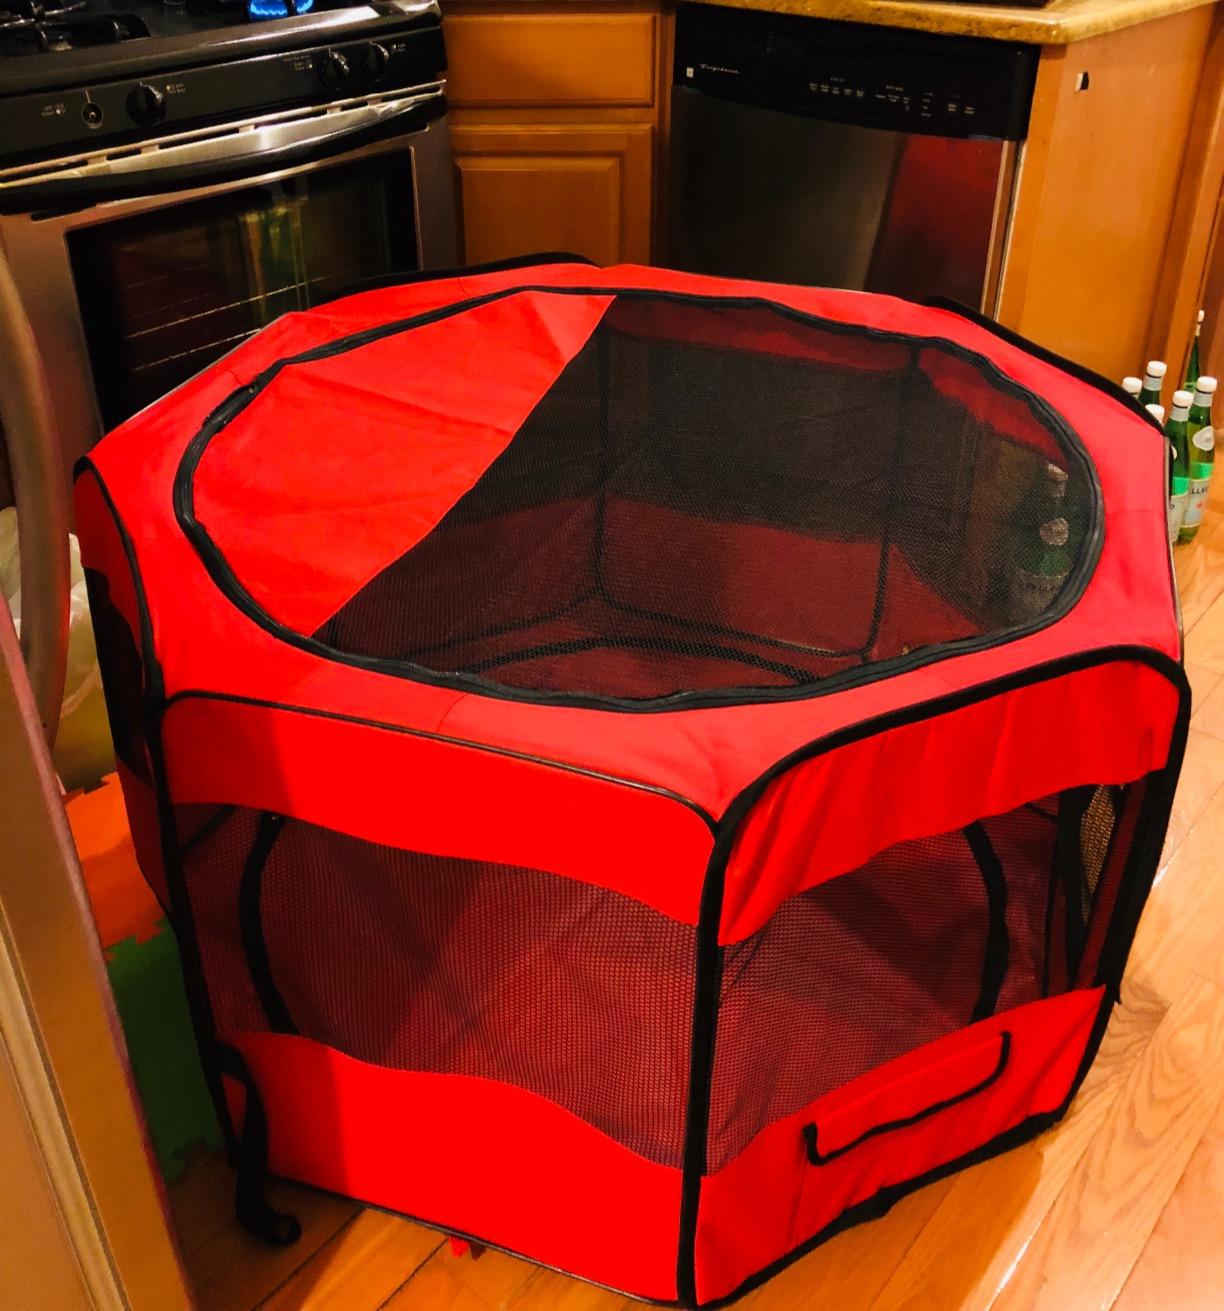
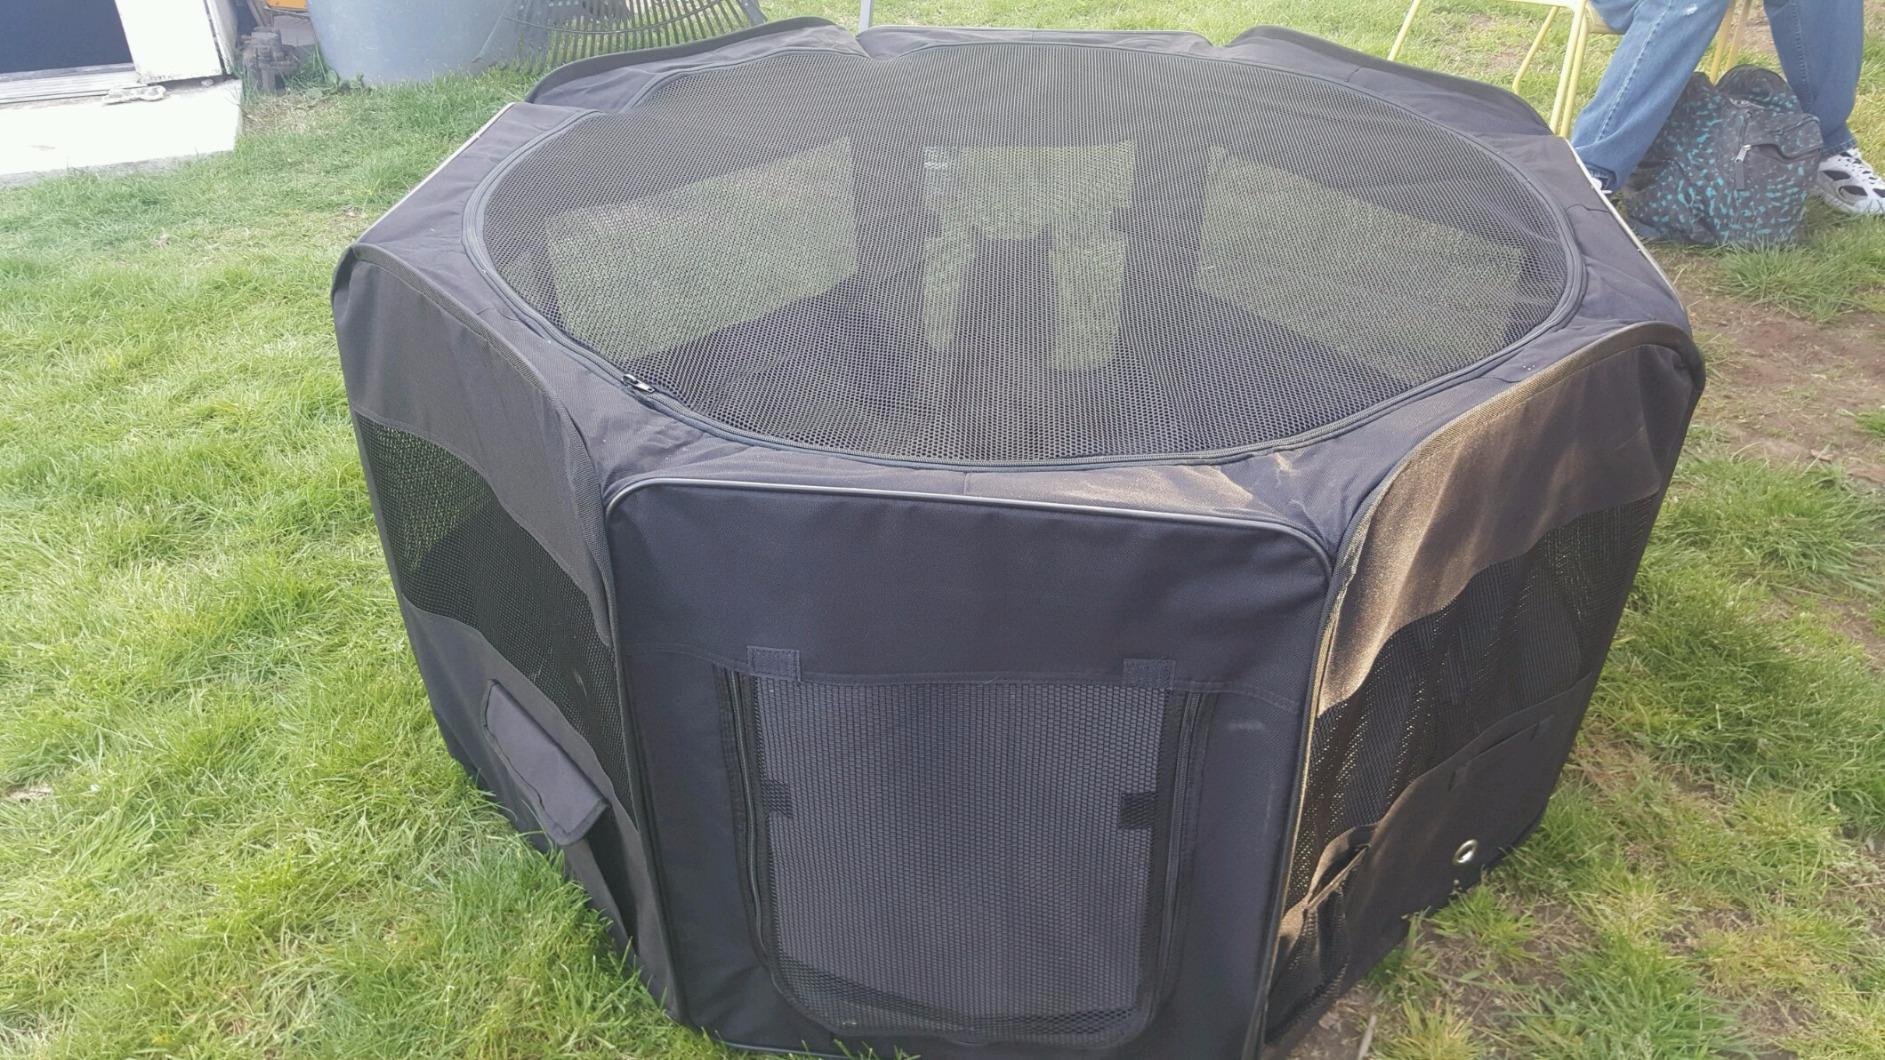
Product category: items_kennel
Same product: no